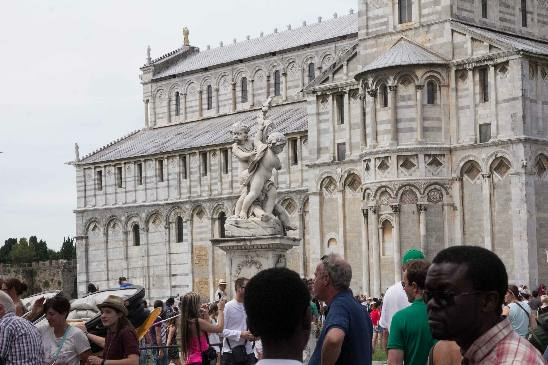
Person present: Yes